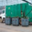
Label: truck